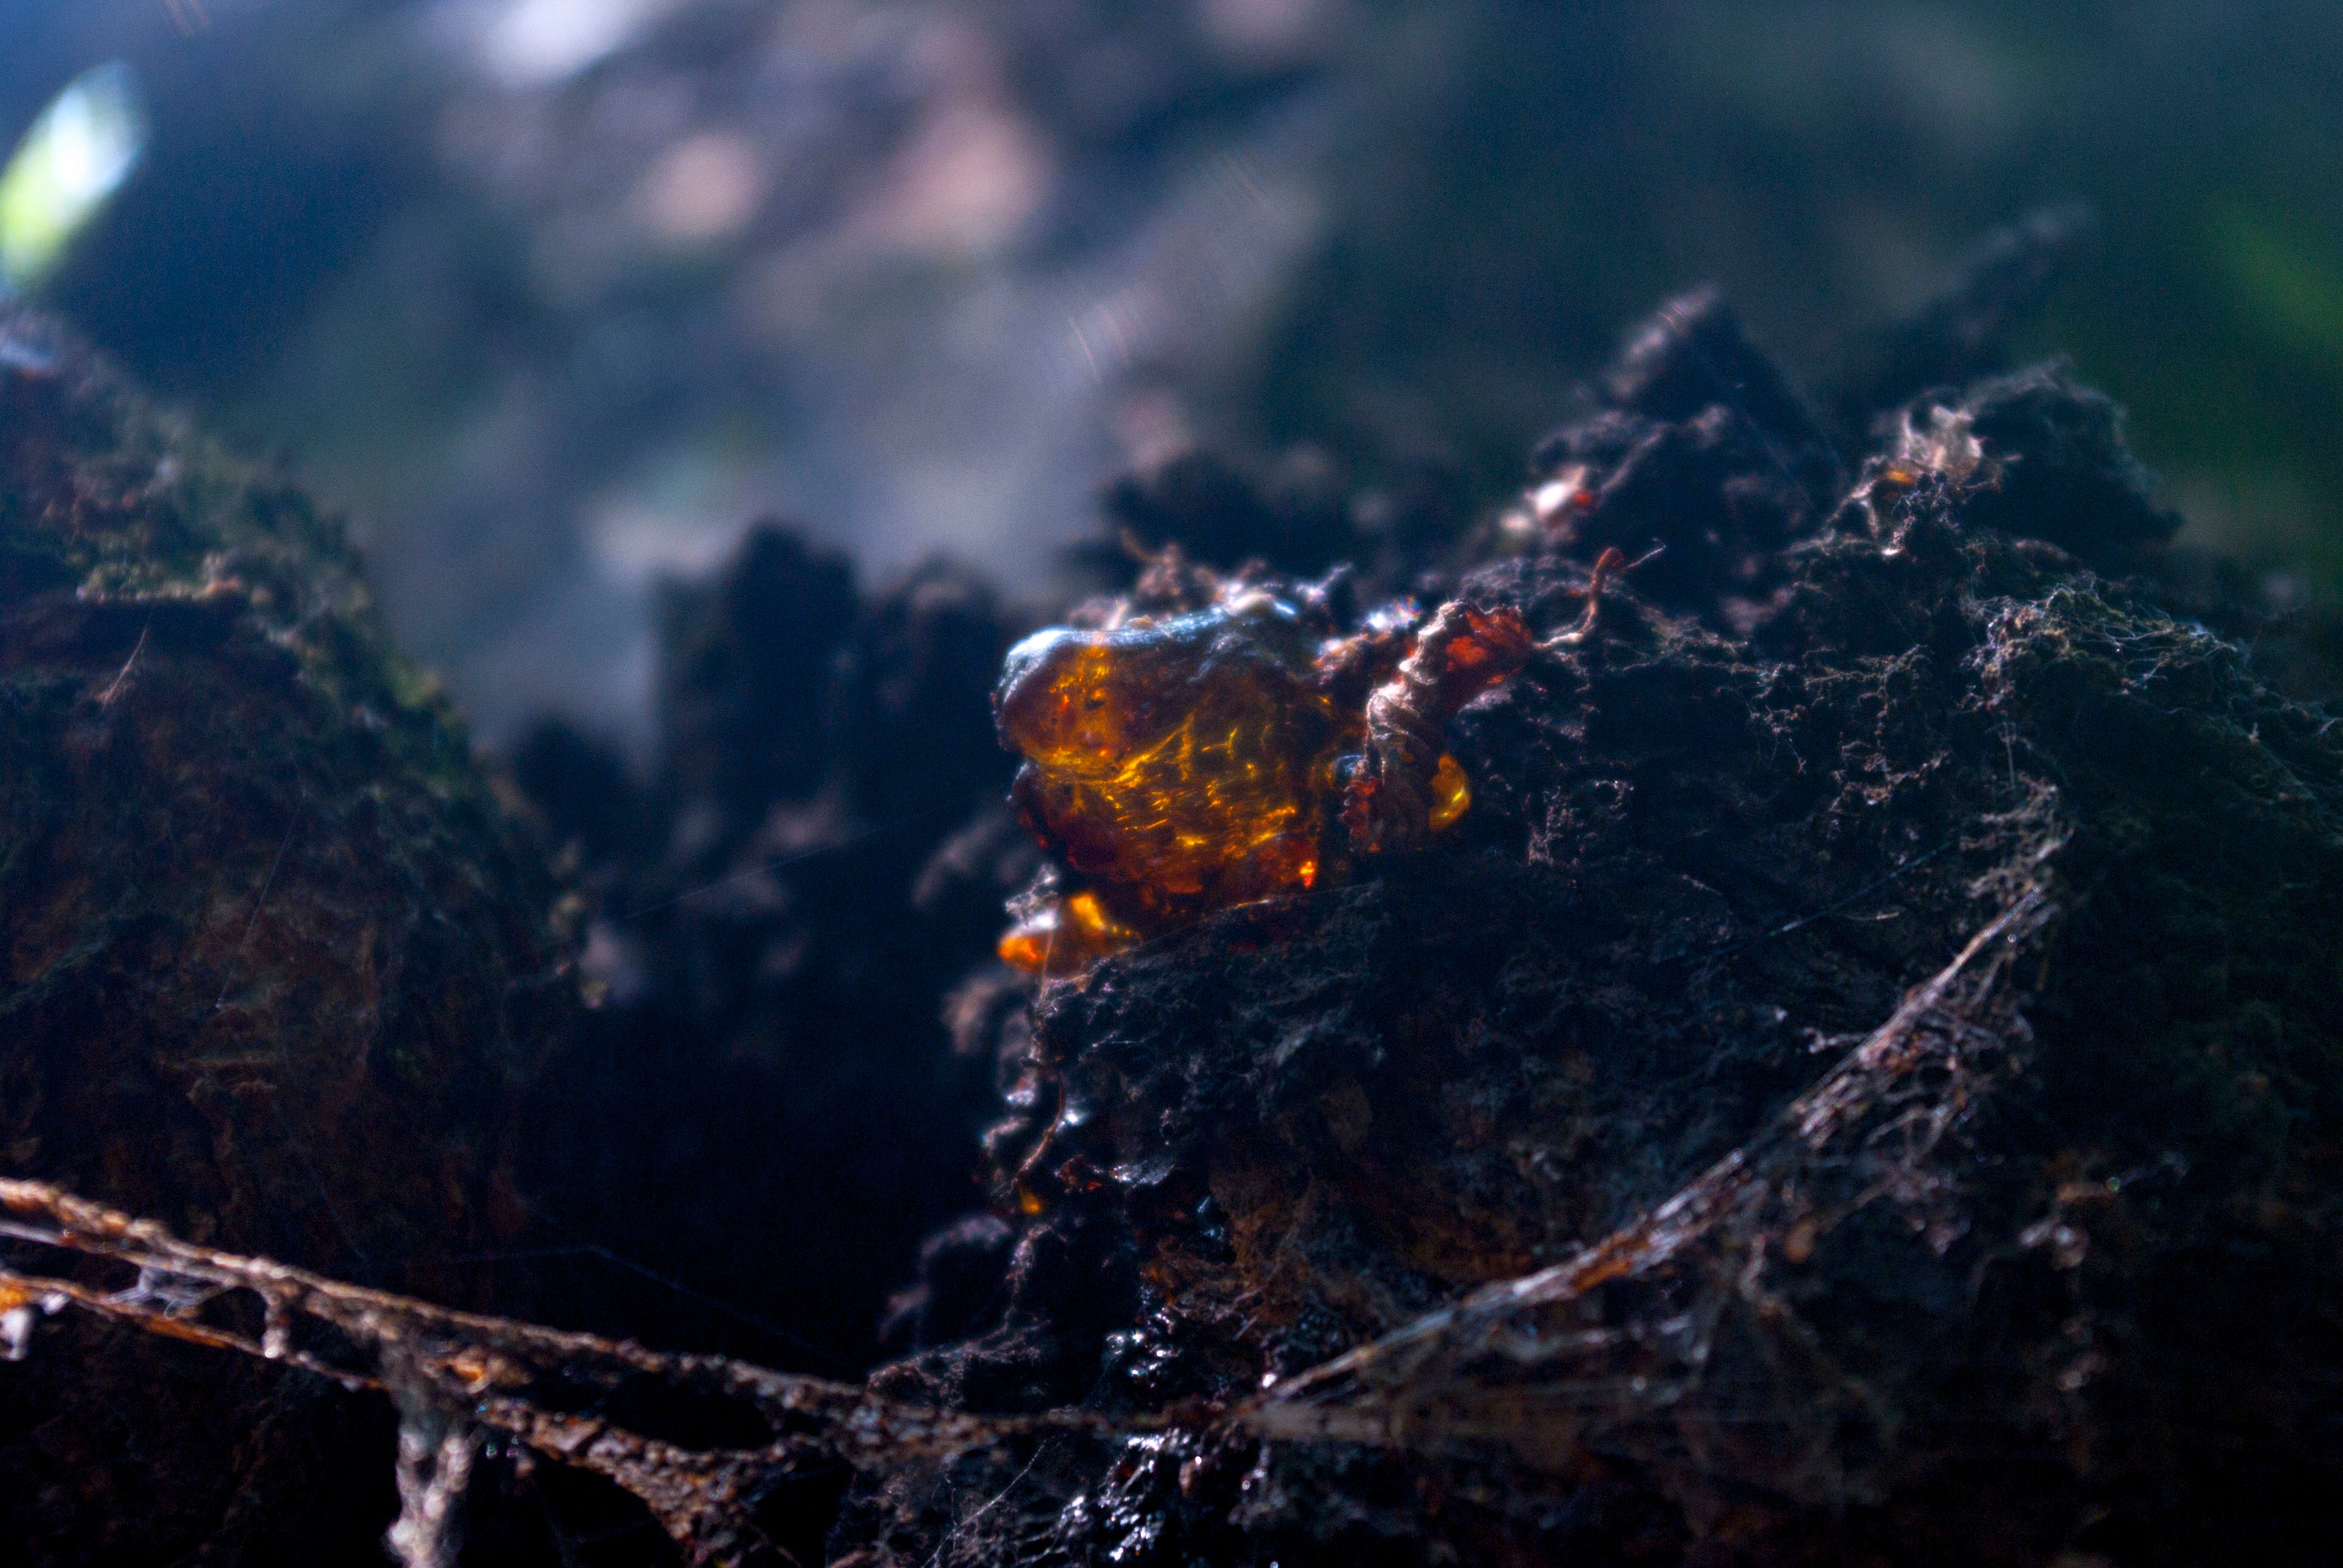
fire, screenshot, atmosphere of earth, geological phenomenon